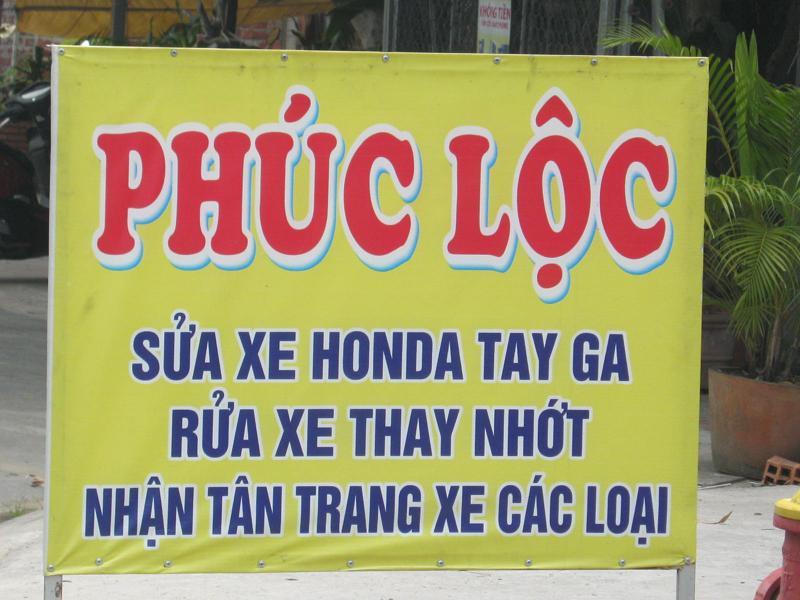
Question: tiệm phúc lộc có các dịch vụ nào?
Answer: tiệm phúc lộc có dịch vụ sửa xe, rửa xe, thay nhớt, tân trang xe